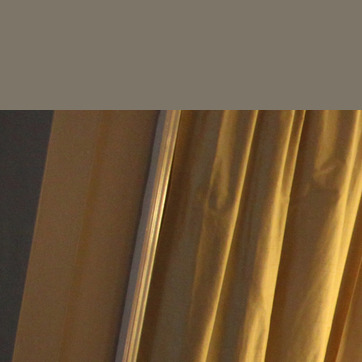
Material: fabric